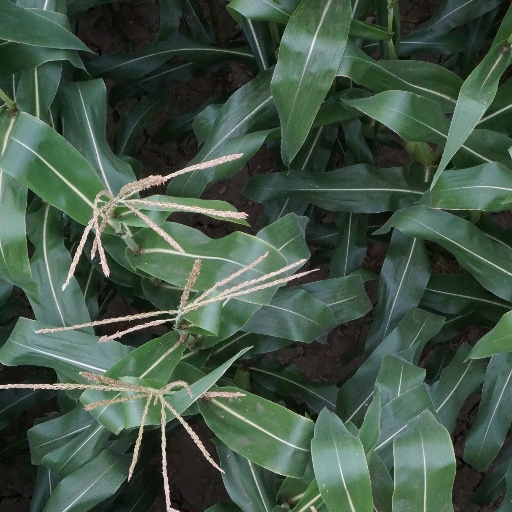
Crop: maize; corn